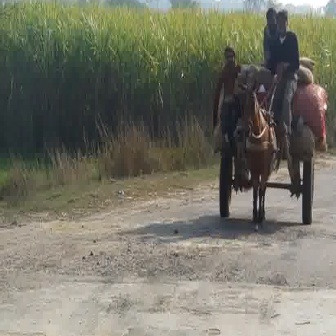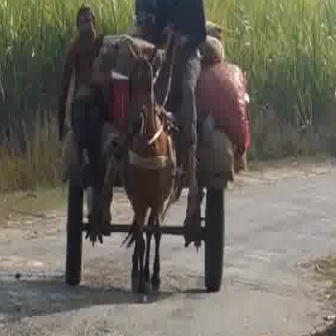
  Please identify the target specified by the bounding box [212,120,314,223] in the first image and locate it in the second image. Return the coordinates in [x_min,y_min,x_max,y_max] format.
Answer: [55,107,235,288]